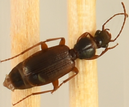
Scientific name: Cymindis neglecta
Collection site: Bartlett Experimental Forest NEON (BART), plot BART_068